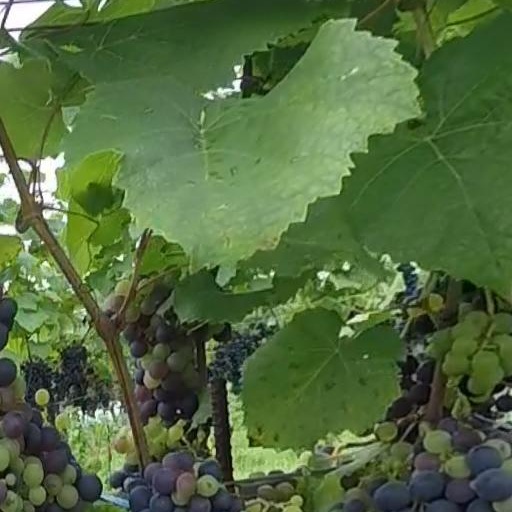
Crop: grape